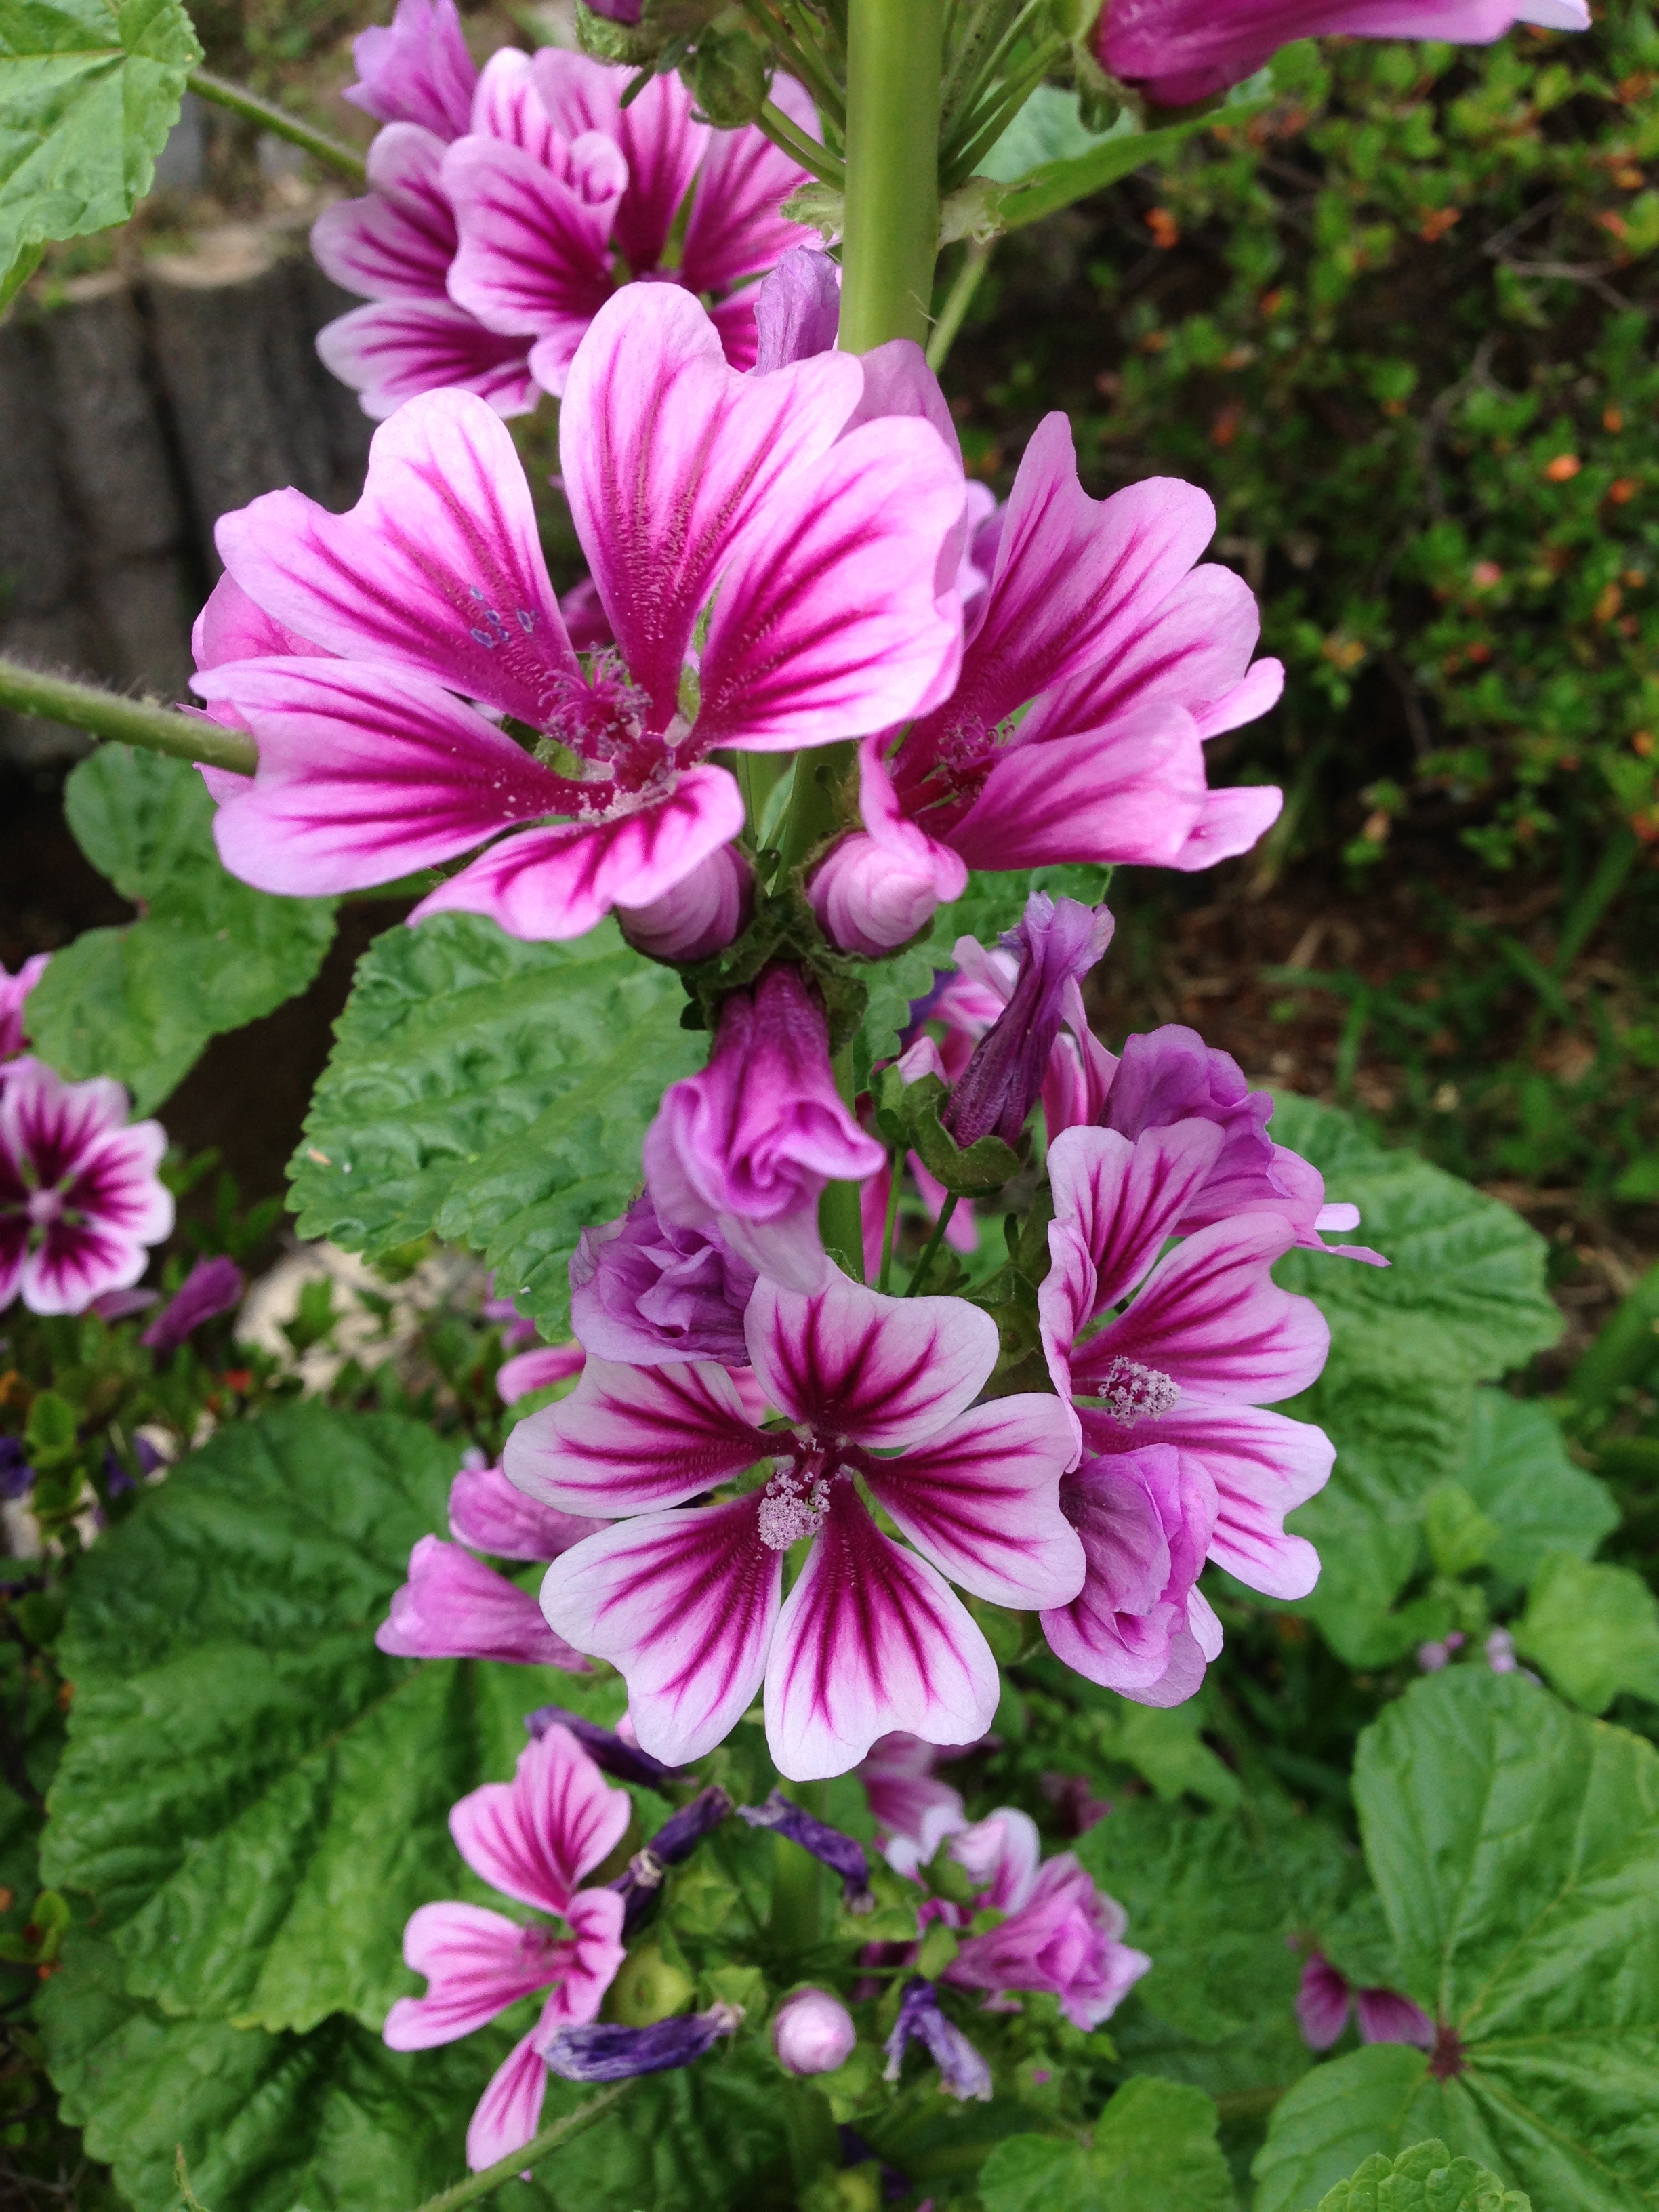
plant, flower, petal, walk, spring, botany, flora, flowers, geranium, malva, hollyhocks, flowering plant, daisy family, geranium cinereum, annual plant, land plant, geraniales